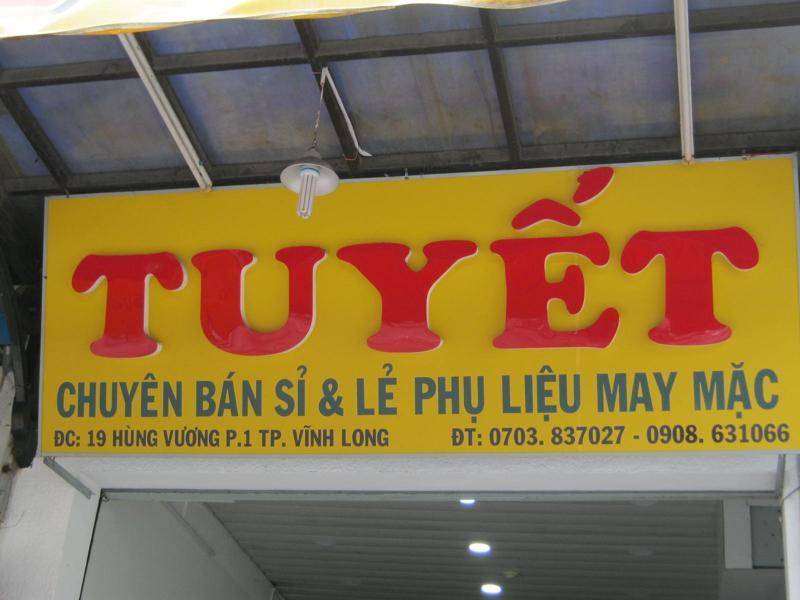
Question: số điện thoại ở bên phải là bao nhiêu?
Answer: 0908631066